Latifa bint Mohammed Al Maktoum (born 1985)

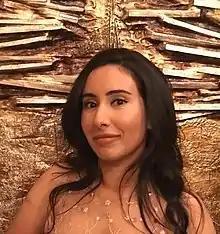
Sheikha Latifa in January 2018

Sheikha Latifa bint Mohammed bin Rashid Al Maktoum (born 5 December 1985) is an Emirati princess and a member of the Dubai ruling family. She is the daughter of Sheikh Mohammed bin Rashid Al Maktoum, Prime Minister of the UAE, and an Algerian woman named Huriah Ahmed al M'aash.